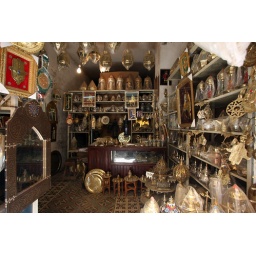
Looking through the door of a shop filled with golden wares in the souk of the Moroccan city of Fes.